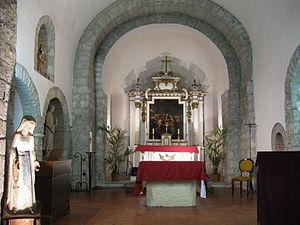
Maître-autel et retable de l'église Saint-Mammès. A gauche de l'autel, la statue de Saint Mammès. (commune de Saint-Mammès, Seine-et-Marne, région Île-de-France).